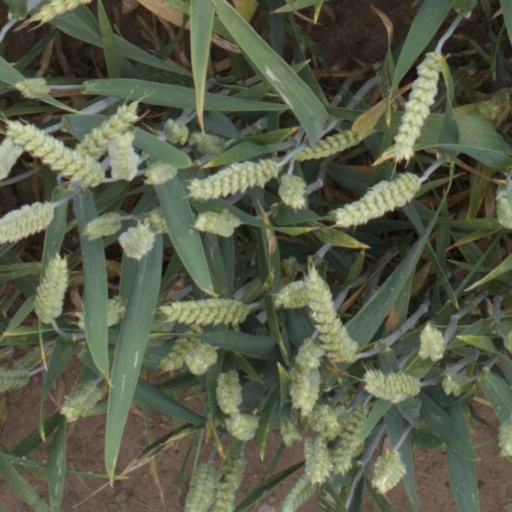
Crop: wheat